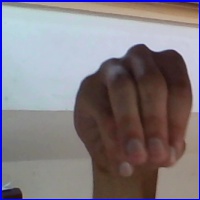
Letra: M